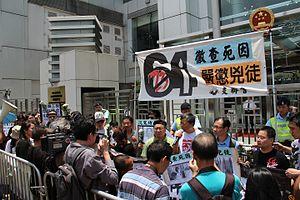
Li Wangyang est un militant des droits du travail et un dissident chinois, membre du syndicat « Fédération autonome des travailleurs » et président de la section de la ville de Shaoyang. À la suite de son rôle dans les évènements liés aux Manifestations de la place Tian'anmen en 1989, il a été emprisonné sur des accusations de « propagande contre-révolutionnaire », et d'« incitation à la subversion ». Il a passé 22 ans en prison, soit la plus longue durée connue parmi les survivants chinois militants pour la démocratie de 1989.